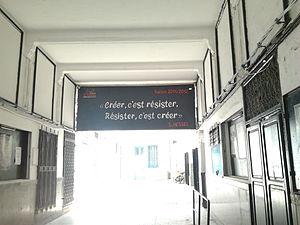
Théâtre ""Al Hamra"" (Alhambra) - Bab Al Jazira - Al Khirba - Tunis"
Le théâtre El Hamra est l'un des théâtres de la ville de Tunis. Il abrite des activités de production théâtrales, de distribution, d'initiation ainsi que de formation des professionnels du théâtre aux différentes professions scéniques.